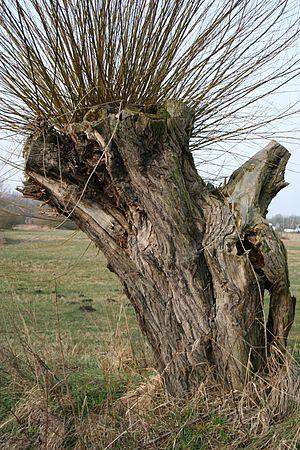
Le Saule blanc, Saule commun, Saule argenté, Osier blanc, ou Saule Vivier, est un arbre de la famille des Salicacées. Cet arbre commun dans les régions tempérées est souvent cultivé en forme de « têtard » pour la production d'osier.